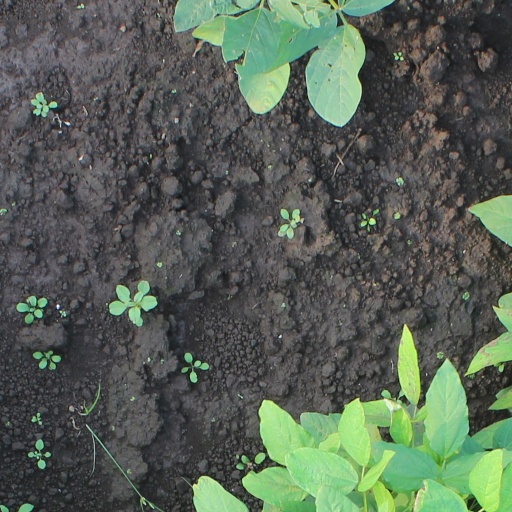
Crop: soybean